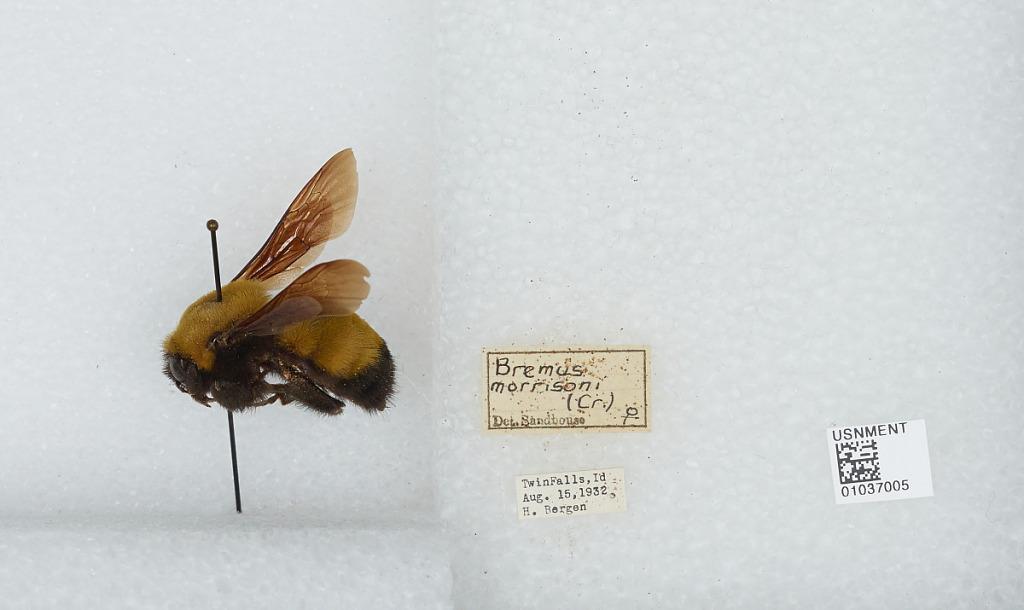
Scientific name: Bombus (Separatobombus) morrisoni Cresson
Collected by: H. Bergen
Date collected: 1932-8-15
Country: United States
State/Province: Idaho
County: Twin Falls
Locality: Twin Falls
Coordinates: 42.5556, -114.471
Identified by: Sandhouse